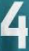
Number: 4